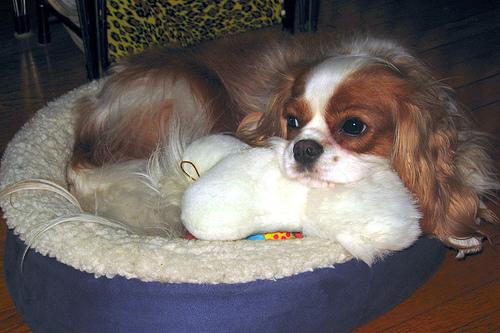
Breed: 207-n000026-Blenheim_spaniel